WestJet Link

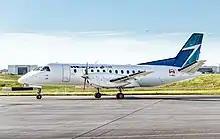
WestJet Link Saab 340B in 2018

WestJet Link was a brand name under which Pacific Coastal Airlines operated feeder flights for WestJet.